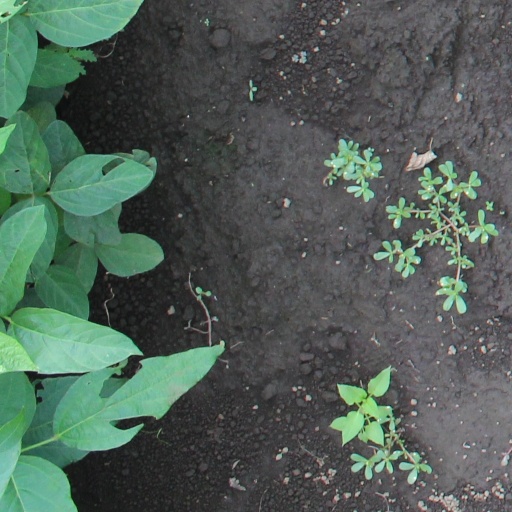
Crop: soybean